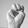
ASL letter: M